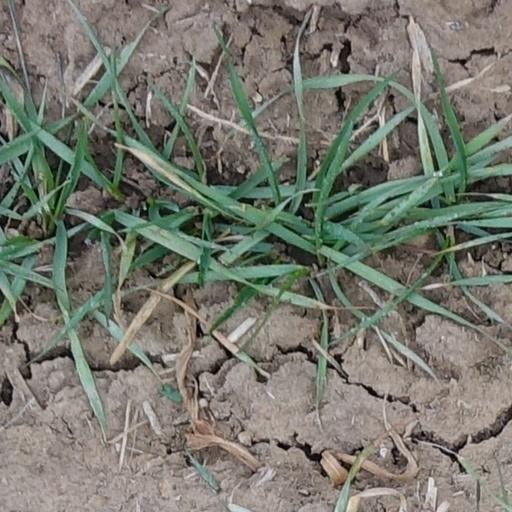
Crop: wheat